Corrour railway station

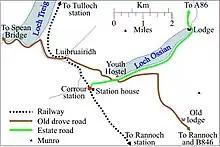

Corrour station was built by the West Highland Railway between 1893 and 1894 on its line linking Glasgow with Fort William, and was operated from its opening on 7 August 1894 by the North British Railway. It has a passing loop around an island platform with a siding on the east side. In common with the line's two other remote passing places, Gorton and Glen Douglas, it was built with a tall signalbox and an adjacent low building in which the signalman lived. The adjacent low building (in Corrour's case) was also used as a sub post office from 15 December 1896 and a Post Office telegraph office from 16 August 1898; Corrour even qualified as a post town. Later, the railway constructed a station house for the signalman on the east side of the tracks, and the original building became purely office accommodation for the railway and the post office.